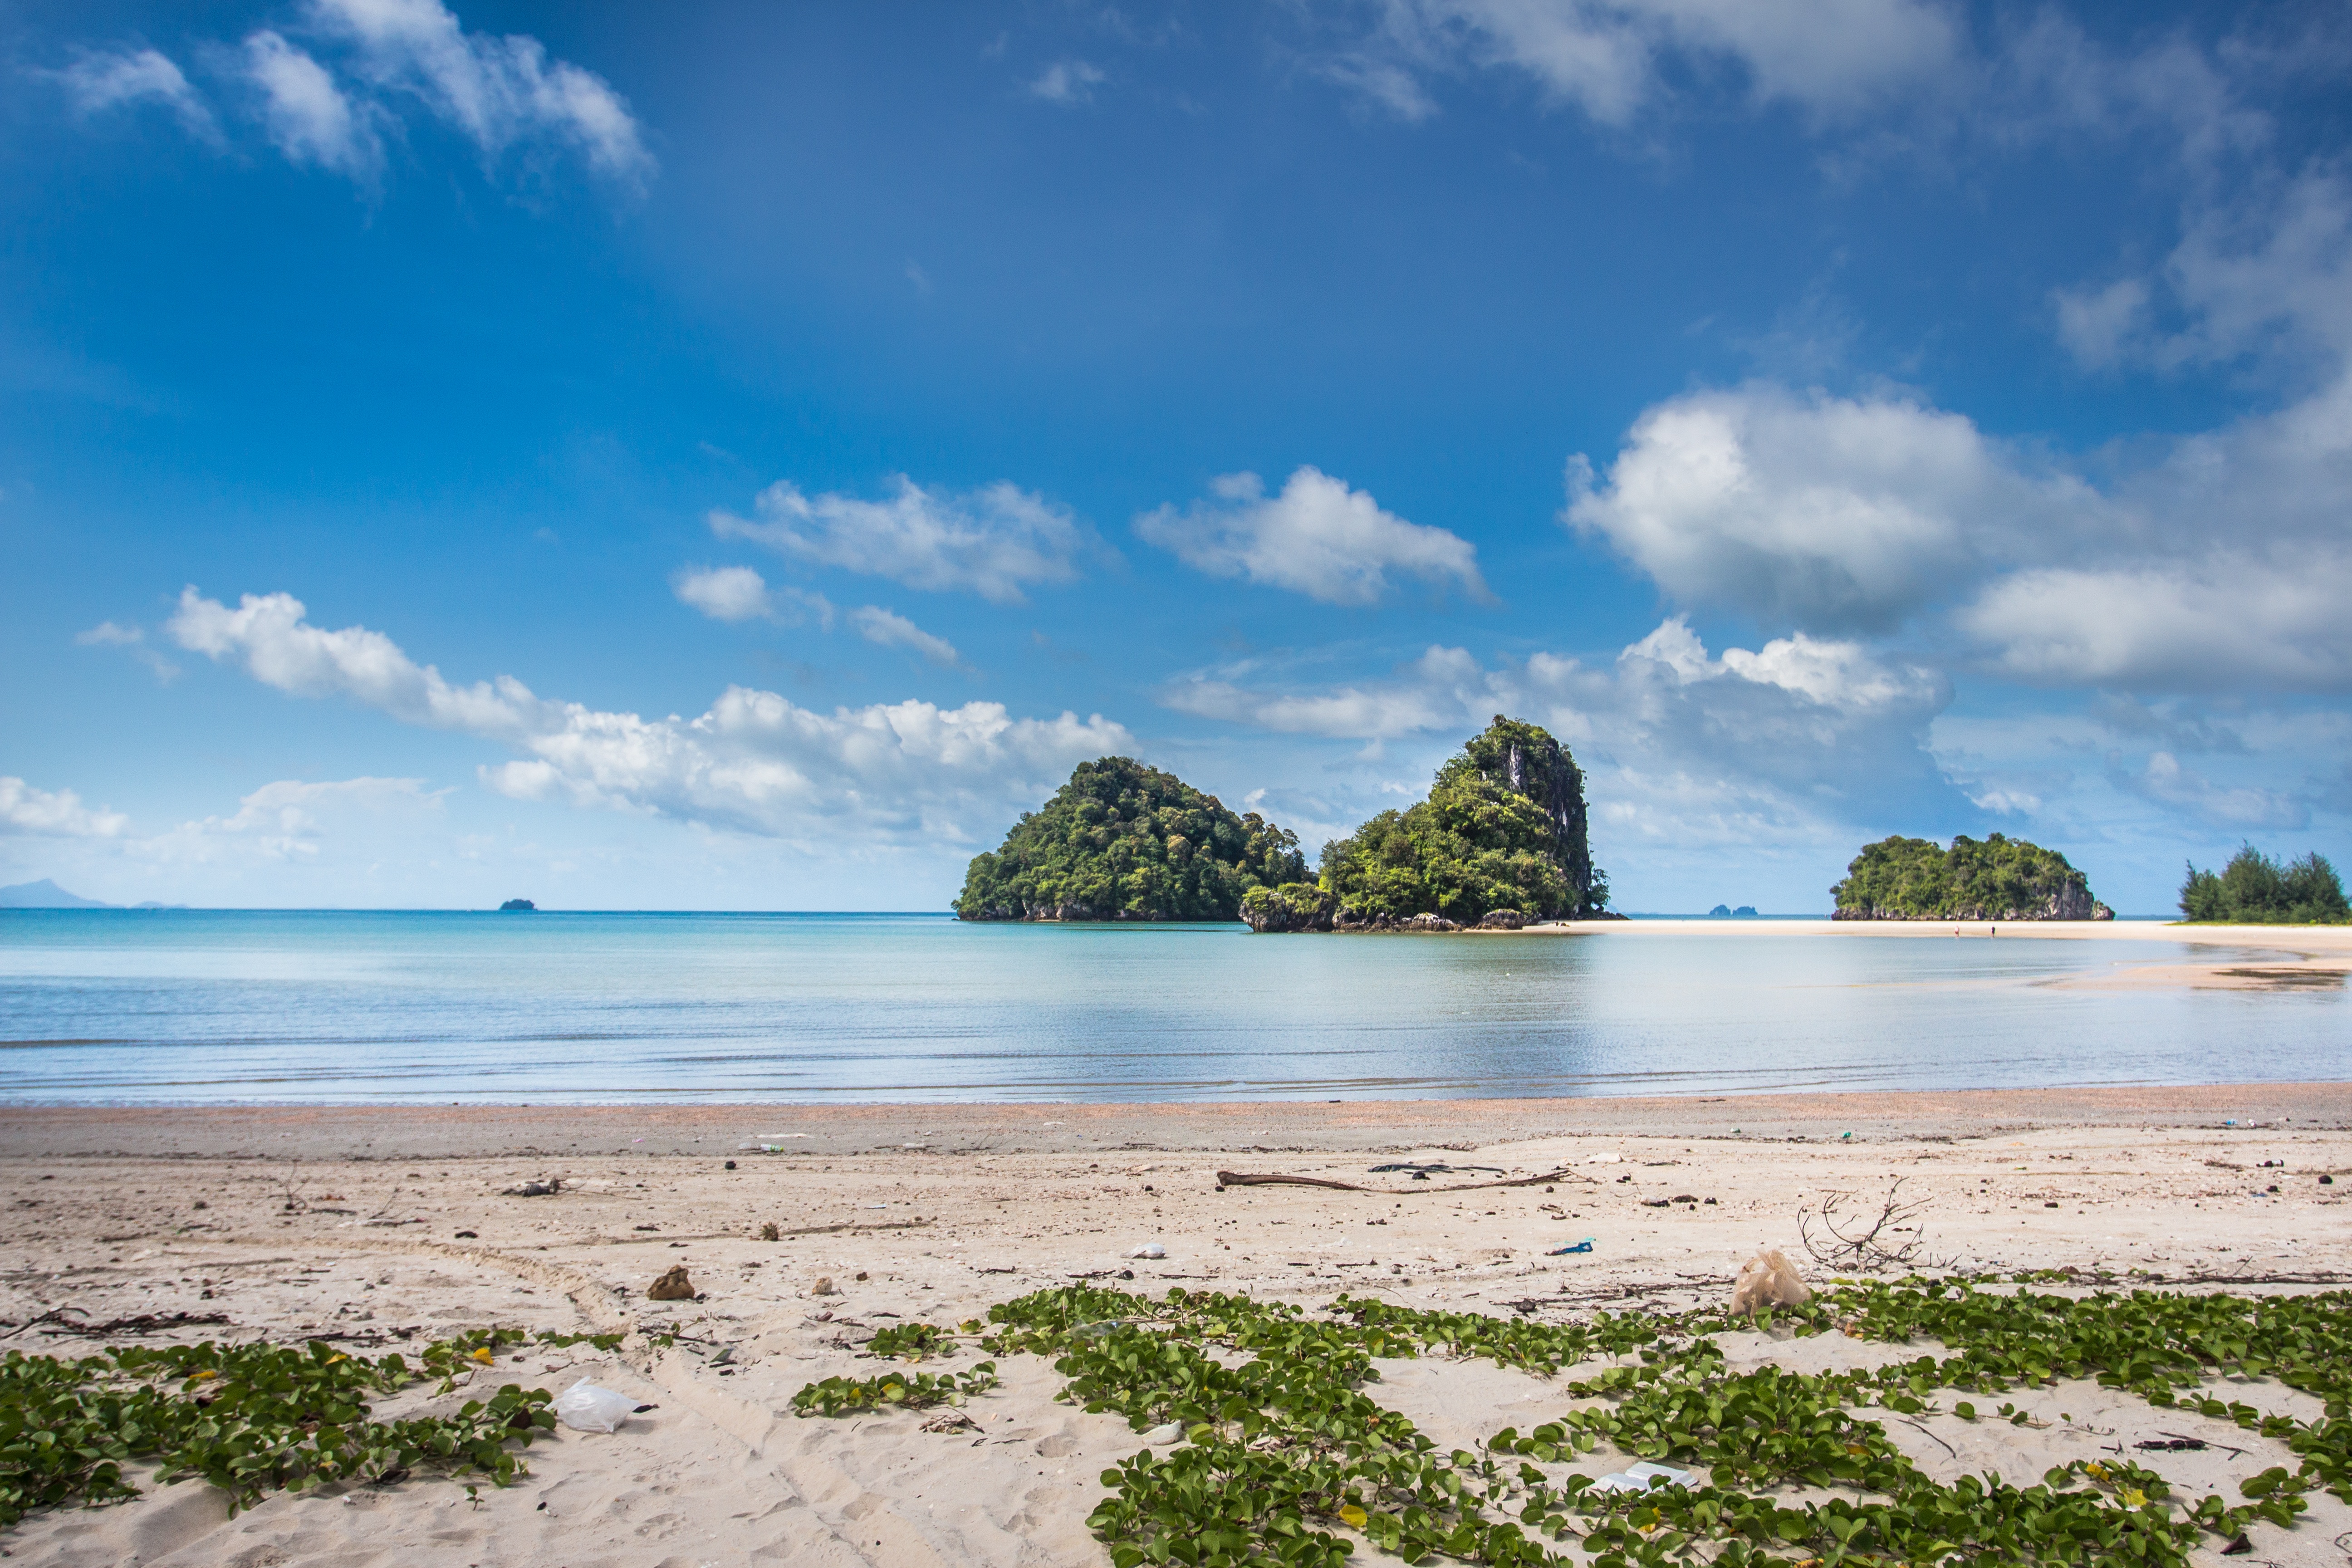
beach, sea, coast, water, sand, ocean, horizon, cloud, sky, shore, wave, vacation, cove, lagoon, bay, island, body of water, caribbean, habitat, tropics, cape, islet, geographical feature, wind wave